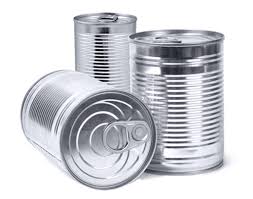
Waste category: metal